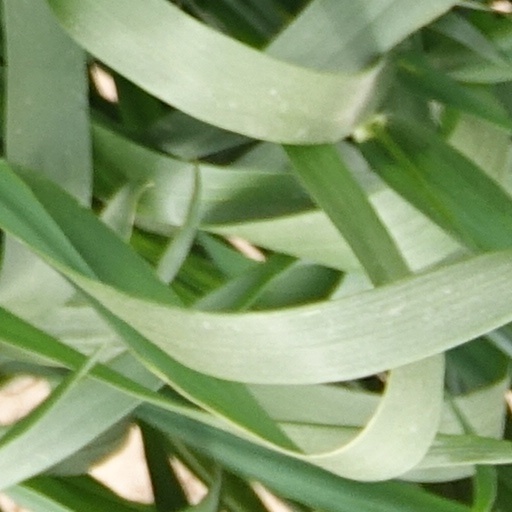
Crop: wheat